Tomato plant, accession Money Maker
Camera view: bottom (45 deg); turntable rotation: 240 degrees
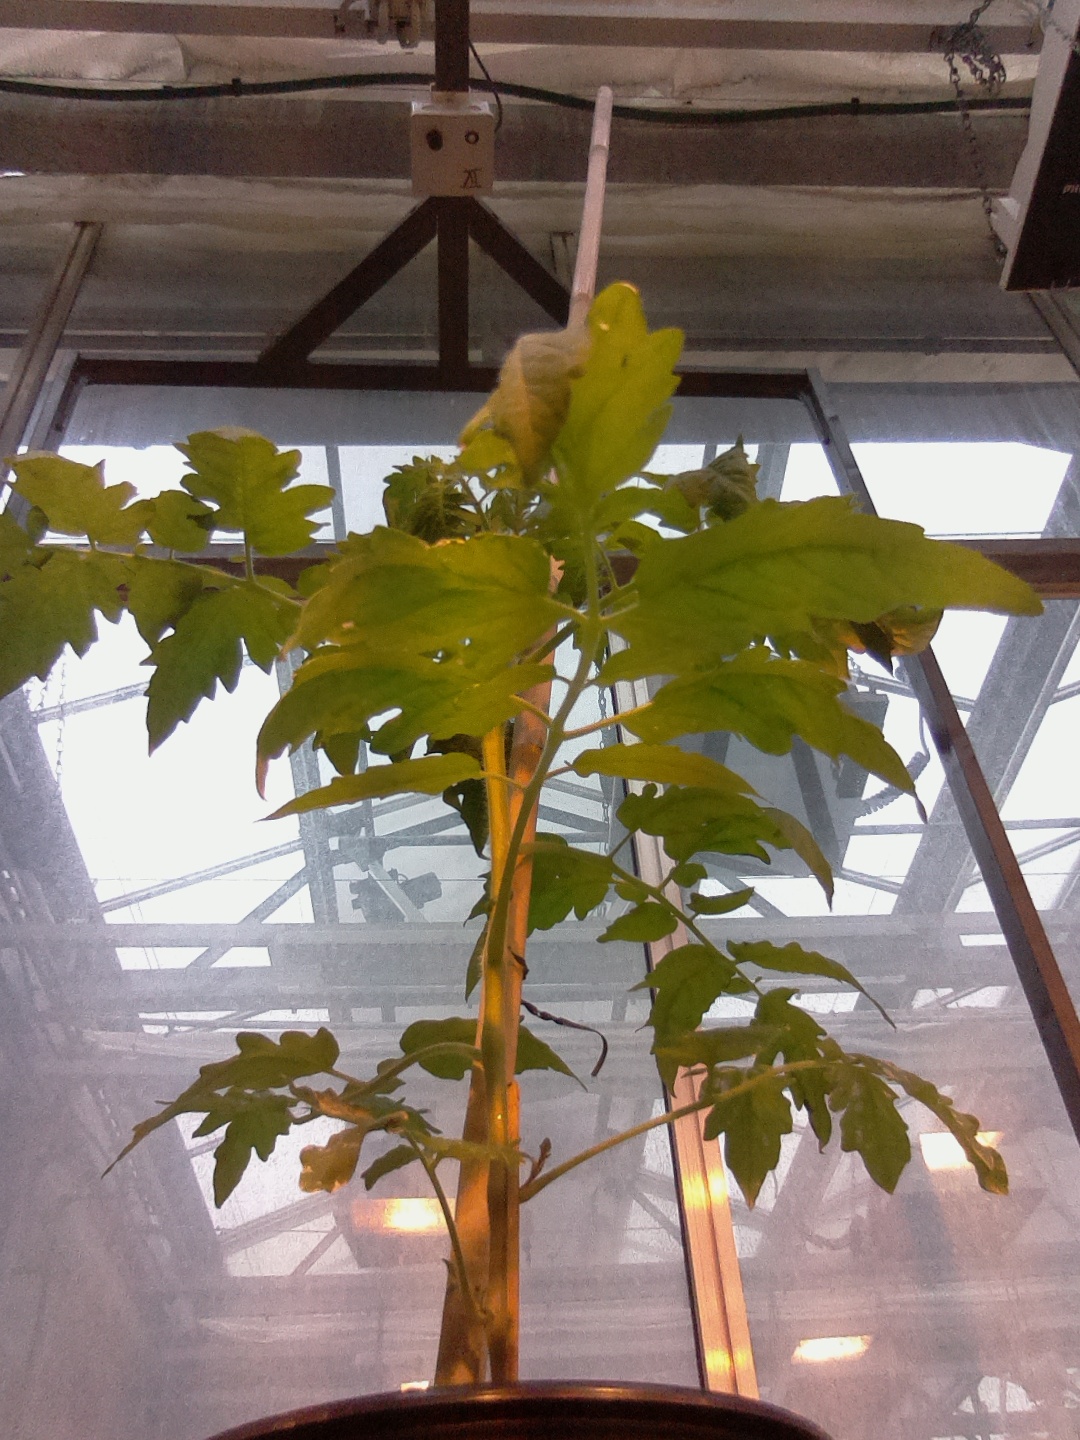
BBCH growth stage 14: 8 of true leaves visible